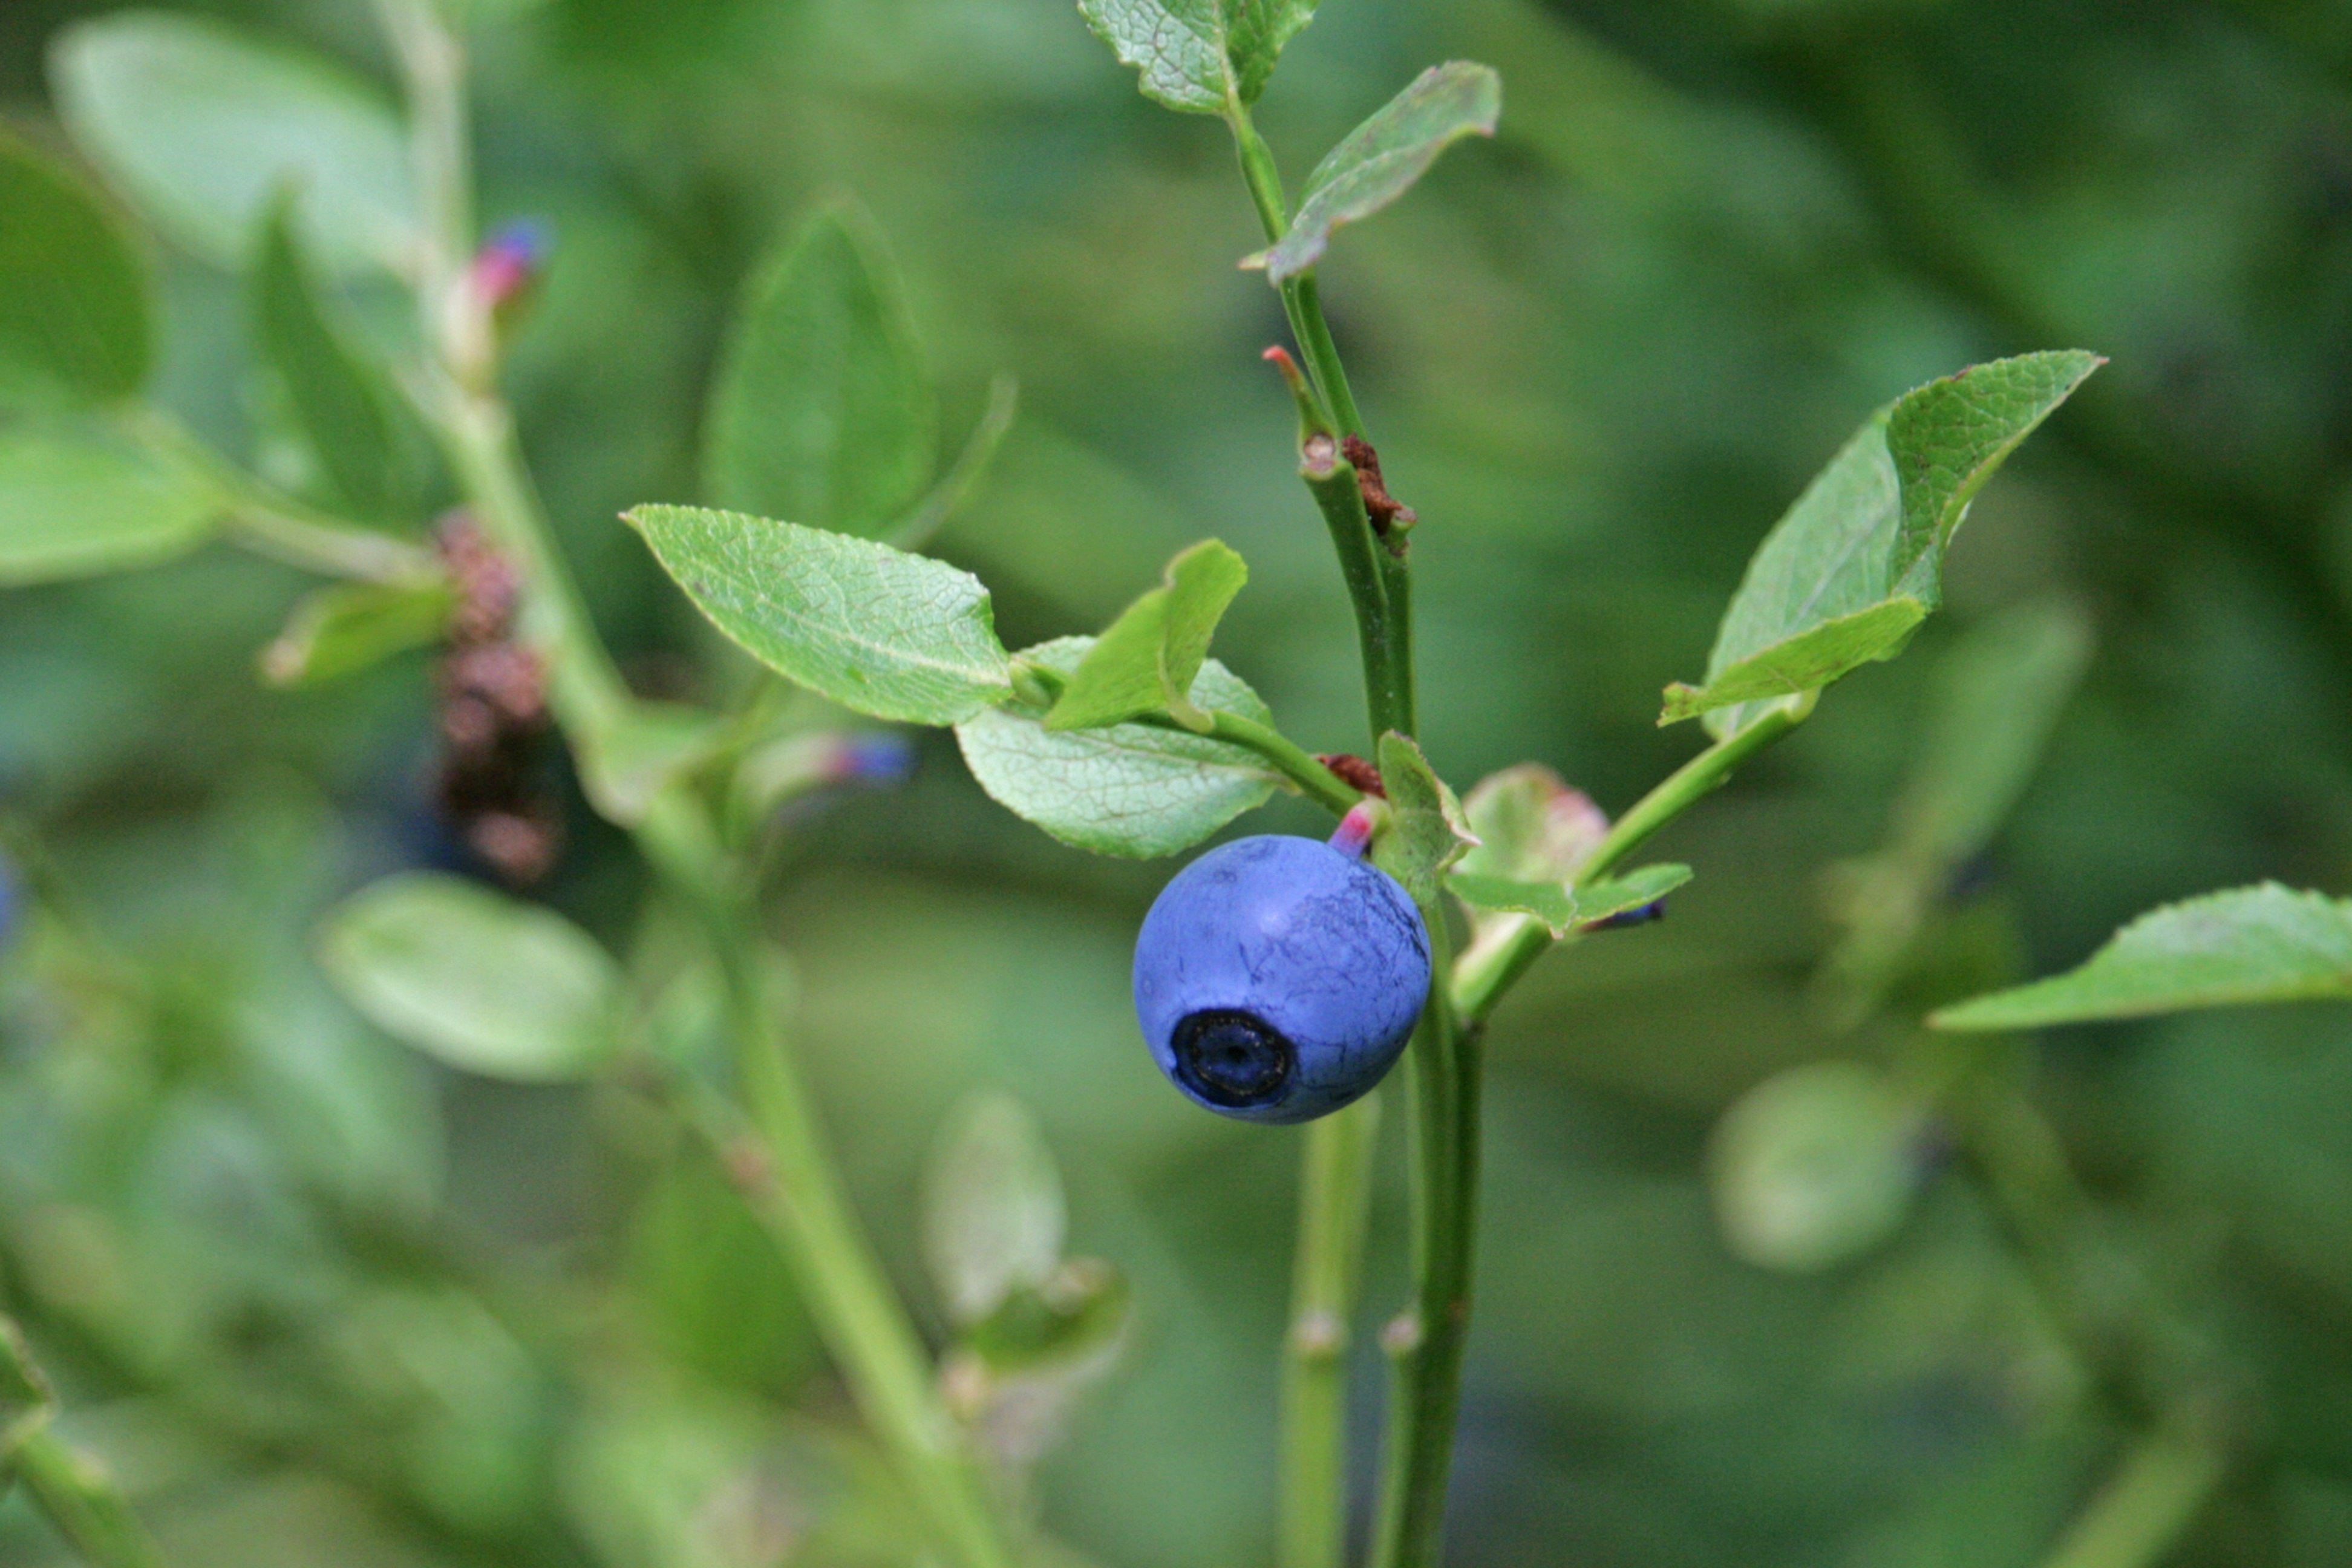
nature, forest, branch, blossom, plant, fruit, berry, leaf, flower, food, green, produce, macro, blueberry, botany, blue, flora, wildflower, berries, shrub, violet, macro photography, flowering plant, forest plant, bilberry, dayflower, land plant, dayflower family